Question: Please indicate a possible affordance area of the jump_skateboard that can be used for riding
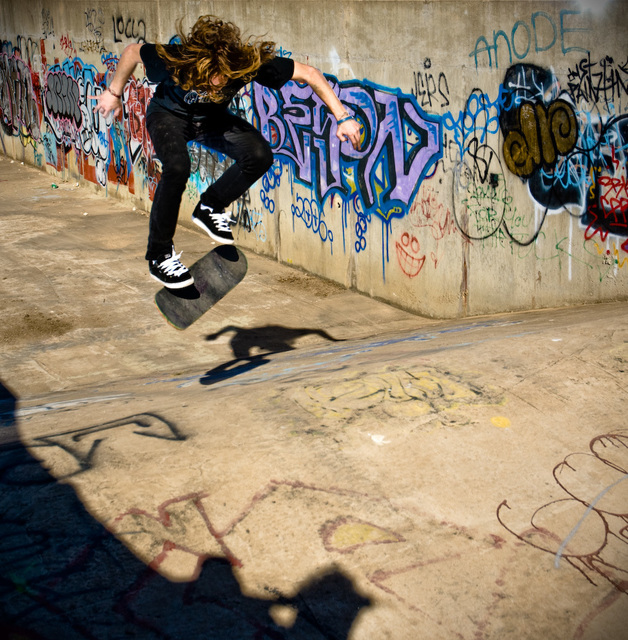
Answer: [146.597, 233.641, 258.119, 336.032]